Jan Bašta

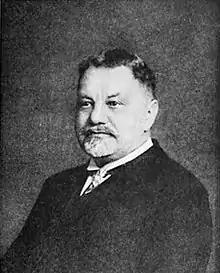
Jan Bašta

Jan Bašta (5 June 1860 in Poděbrady – 12 October 1936 in Prague) was a Czech engineer, writer and researcher. He became director of Czech railways in 1918.